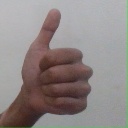
अक्षर: थ